Andrey Shary

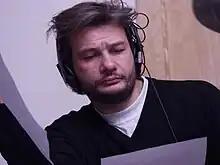

He studied journalism at the Moscow State Institute of International Relations, graduating in 1987. Shary worked for the Soviet daily "Pravda" in 1987–1990, then moving to the weekly "Rossiya" (1990–1994). Since 1992 he collaborates with Radio Free Europe / Radio Liberty. In 1994-1996 he worked as a field-reporter and commentator in former Yugoslavia, based in Zagreb. Since 1996 he is a senior broadcaster, since 2016 Director for Radio Free Europe / Radio Liberty's Russian Service and an author of 15 books on the Yugoslav wars, history of Balkans, Central Europe, modern popular culture, and travel journals. Shary has written numerous articles and commentaries. He lives in Prague.